Margareta Hallin

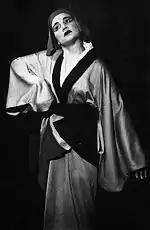
As Tsu in the opera "Tranfjädrarna" at Blancheteatern, 1958

Hallin joined the Royal Swedish Opera as a full-time employee in 1956, where she performed in roles such as Zerbinetta in "Ariadne auf Naxos" by Richard Strauss, the title role of Donizetti's "Lucia di Lammermoor", Sophie in "Der Rosenkavalier" by Strauss, Leonora in Verdi's "Il trovatore", Amelia in "Un ballo in maschera", the title role in "Aida", and Gilda in "Rigoletto". Hallin was appointed Hovsångerska (Royal Court singer) along with Erik Saedén, in 1966, and was awarded the Jussi Björling Scholarship in 1970. Her last performance at the opera was in the title role of Cherubini's "Médée".